Question: Please indicate a possible affordance area of the jump_skateboard that can be used for standing on
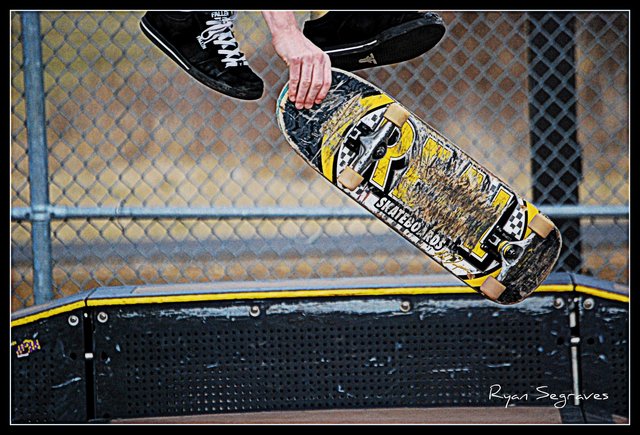
Answer: [265.571, 48.357, 570.714, 307.214]